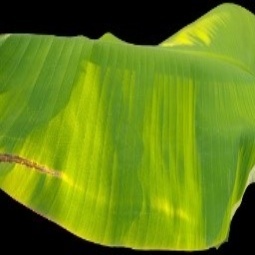
Label: Sulphur